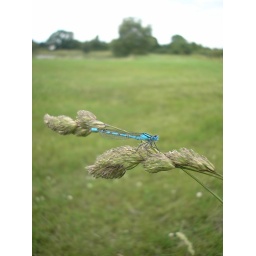
Damselfly on grass in meadow lake side